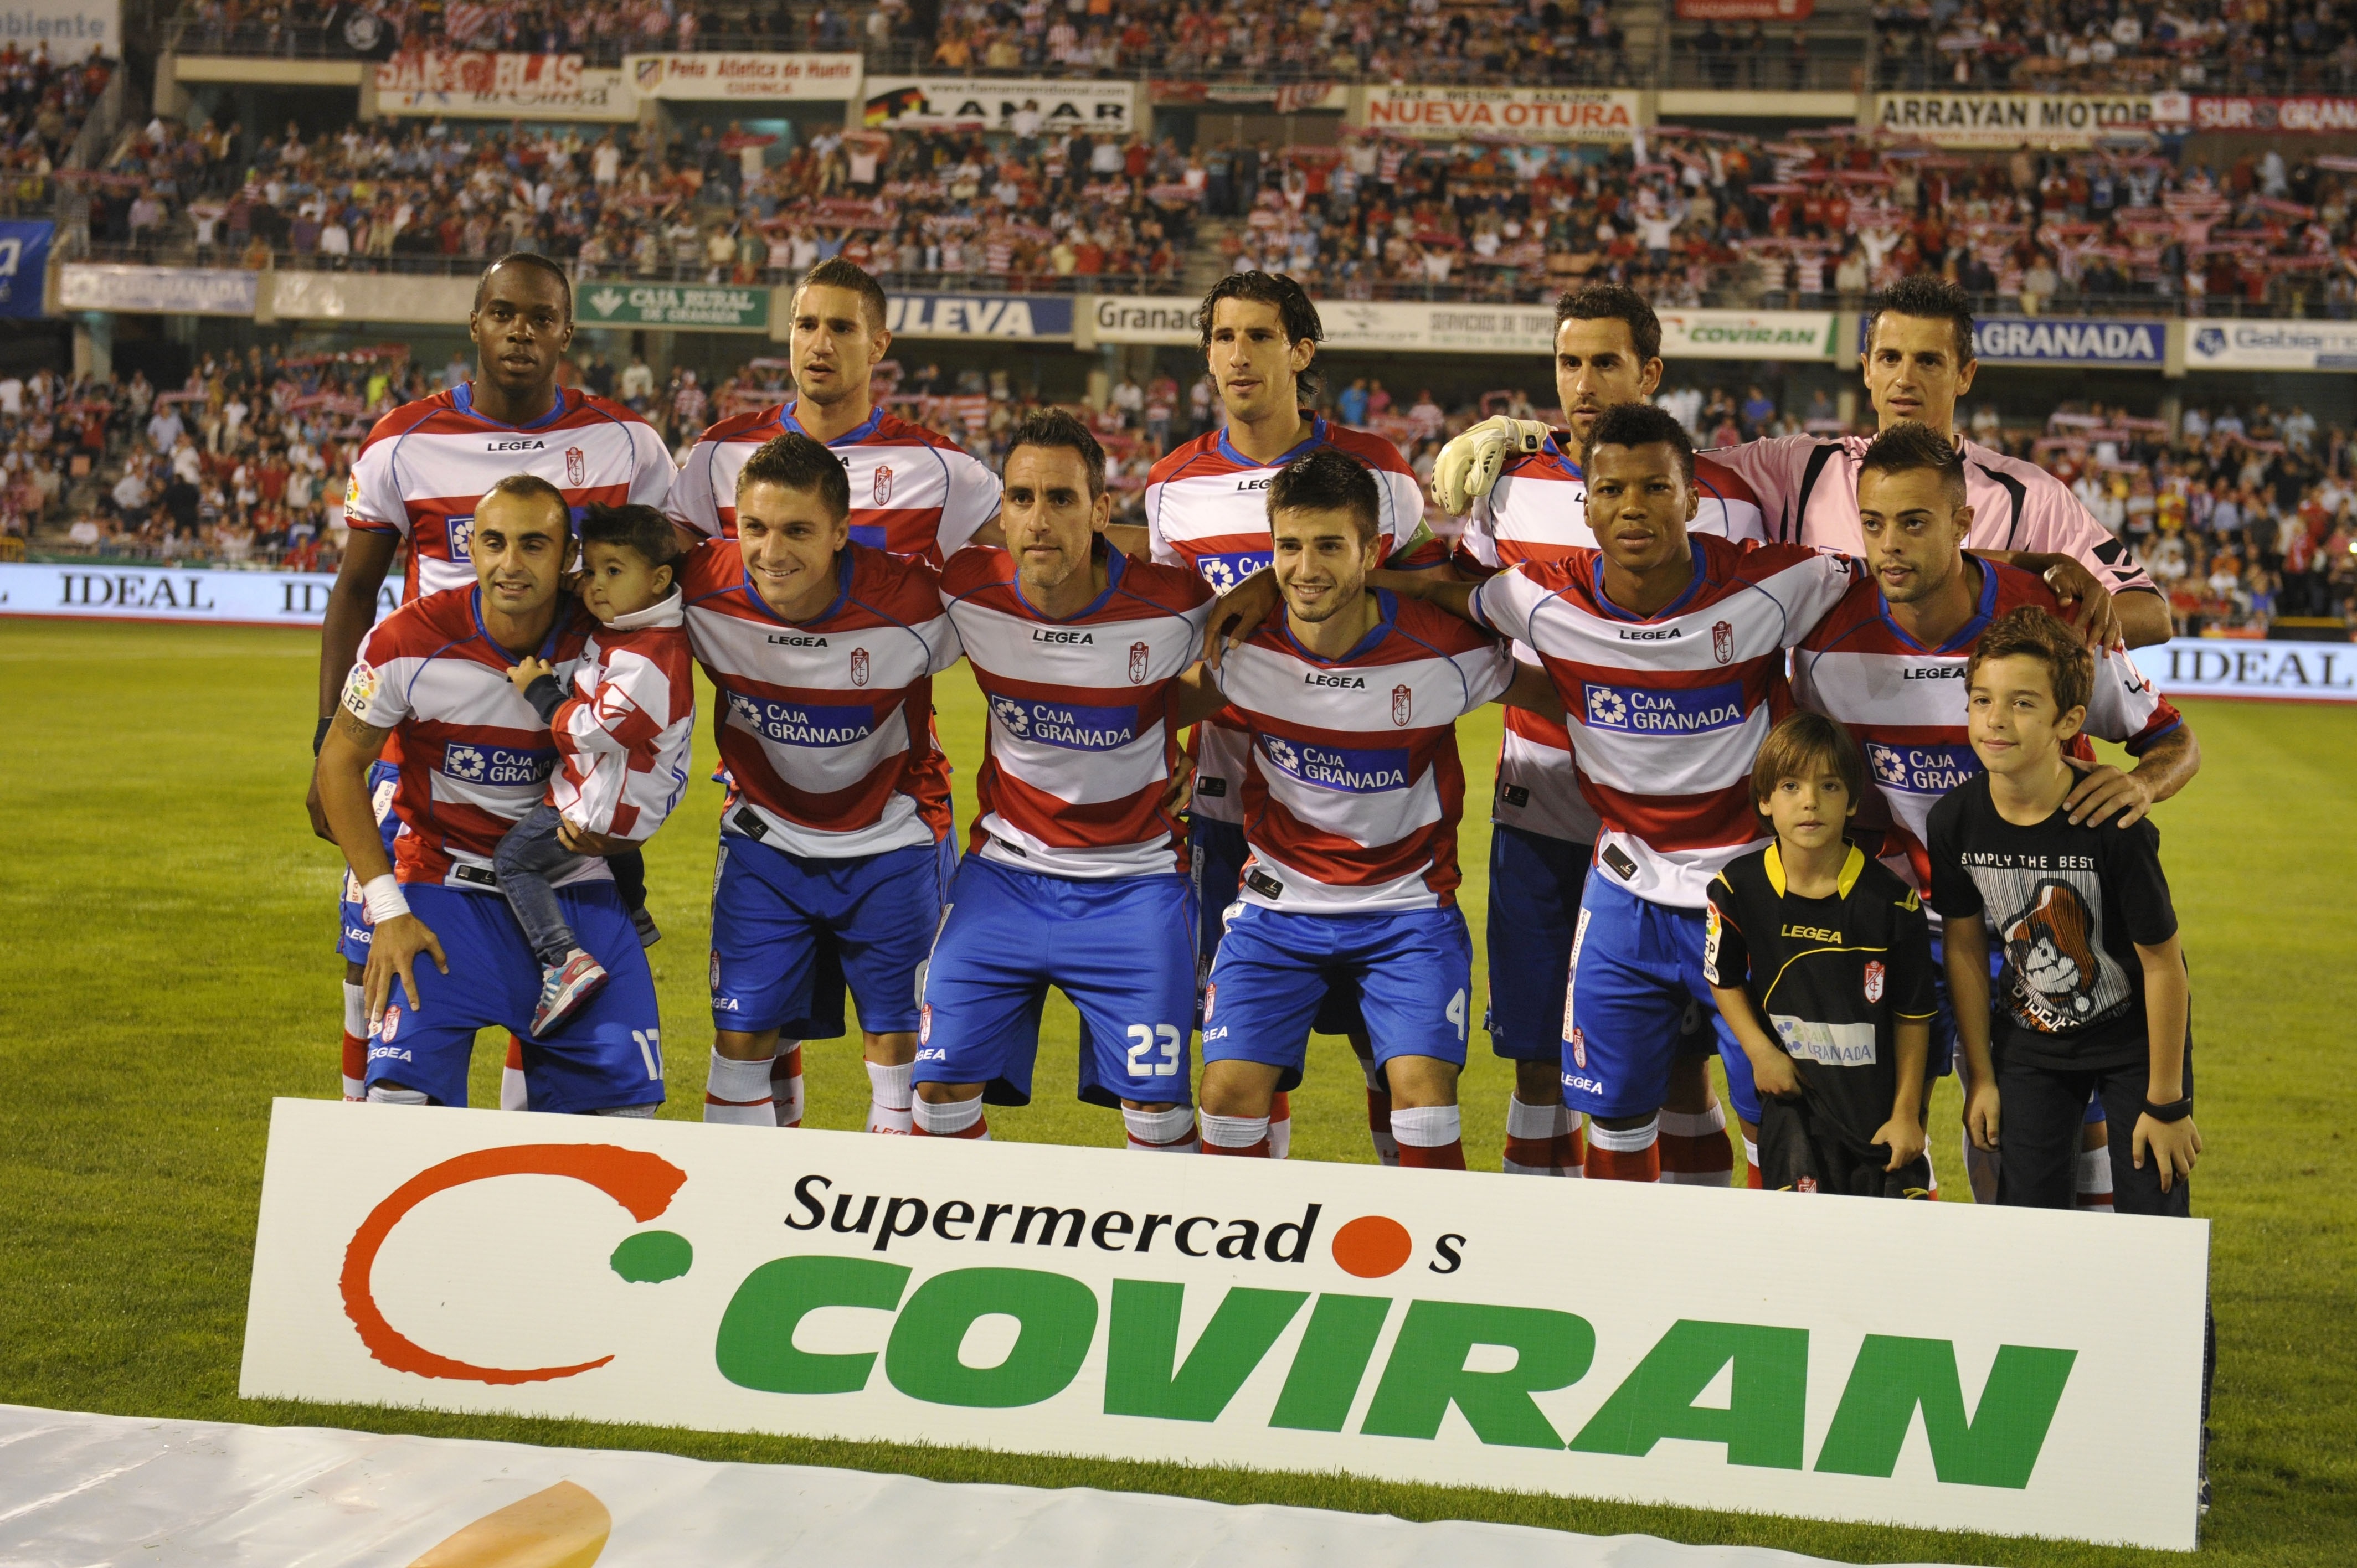
structure, game, soccer, stadium, player, arena, team, sports, granada, football club, the league, merodio, you carmenes, sport venue